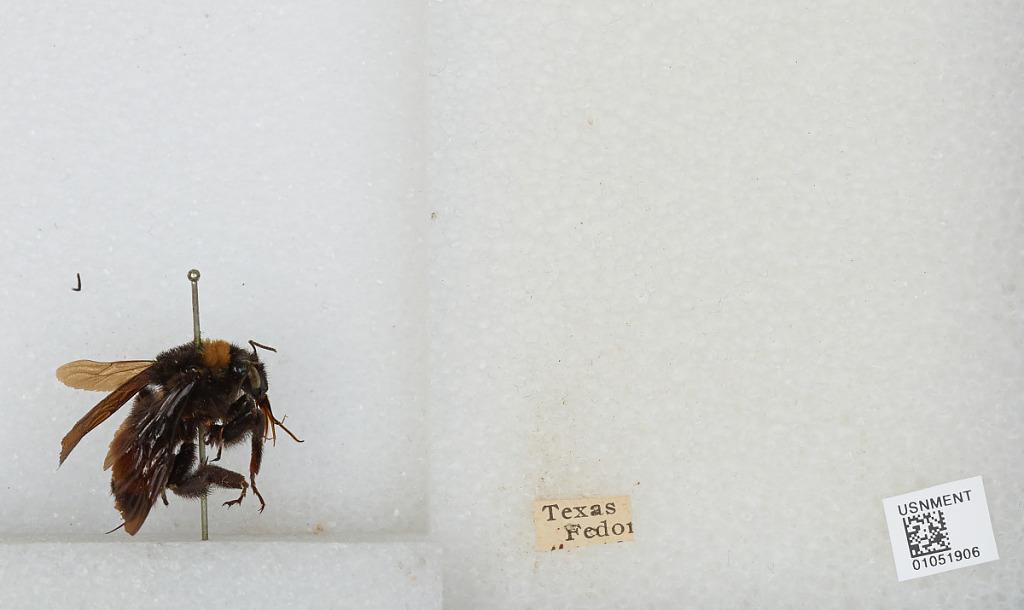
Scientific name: Bombus sp.
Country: United States
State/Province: Texas
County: Lee
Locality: Fedor